Schweizer Laufhund

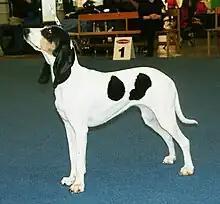
Berner Hound

The Bernese hound is found south of Bern, the capital of Switzerland. It is also called the Berner hound, Bernese scenthound, or Berner Laufhund. It is white, black and tan in color.